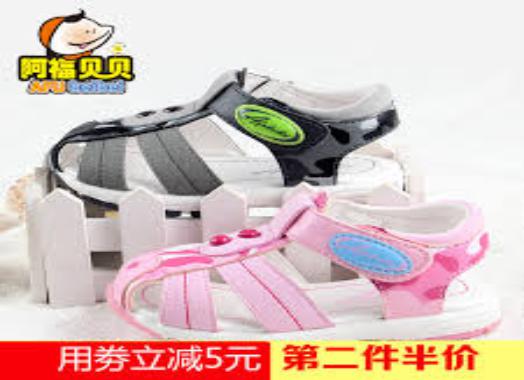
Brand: AFuBeiBei
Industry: Clothes